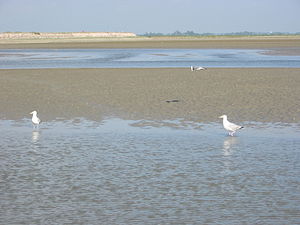
Somme (flod) / Départementer og byer langs floden
Flodmundingen ved den Engelske kanal, som i dag er langt mindre i udstrækning end tidligere.
Somme er en flod der løber gennem Pikardiet, i det nordlige Frankrig. Navnet kommer af det keltiske ord for rolig.